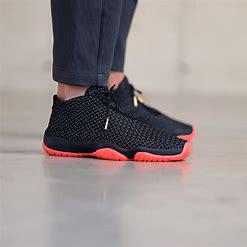
Brand: Jordan
Model: Future